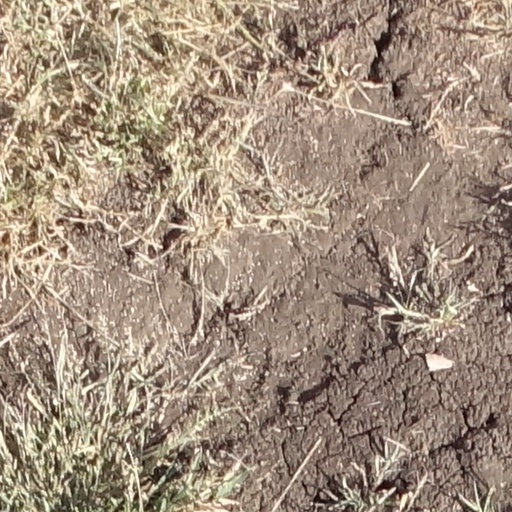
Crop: sorghum